Dewaitha

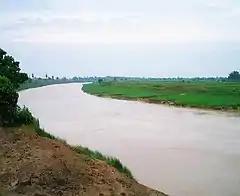
A view of Karmanasa River.

Under British rule, some parts of the Kamsar region fell under the jurisdiction of Amil Deokinandan (Kusi &Usia) and 37 villages taluka to Gaighat, under, Vizianagaram Estate. The Daudpur estate, became small consisting 18 mouzas nearby Dewaitha, but remained under the cheiftiancy control of the family with co-operation, till zamindari abolishment in 1956. "Muhammad Wasil Khan" , the estate's last chief and taluqdar, became the first pradhan of Dewaitha. He established the village's first primary school and a private medical centre which was operated by a trust of Yad's descendants, Yad Ali's family is known as Athoghar. "In 1940, 502 gold coins were excavated from the village of whom 96 were of Gupta dynasty. The village also celebrates the Urs of a Sufi saint, named Sabir Shah, every year, in the old kot where he lived, Sabir Shah was from Beenapara, though he and his brother lived at Dewaitha, his mazar is at Biur, near Chainpur, while his brother is buried at the Eidgah here.